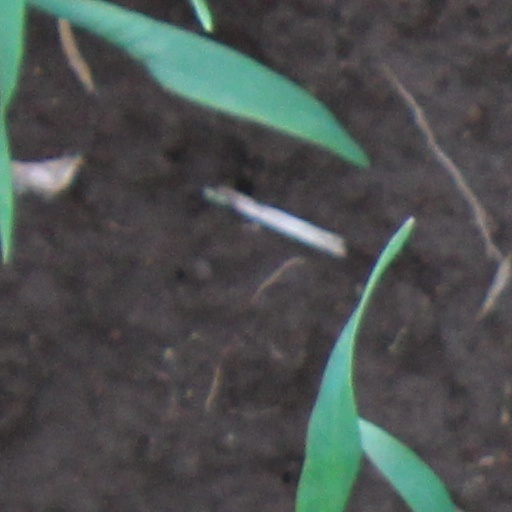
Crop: wheat